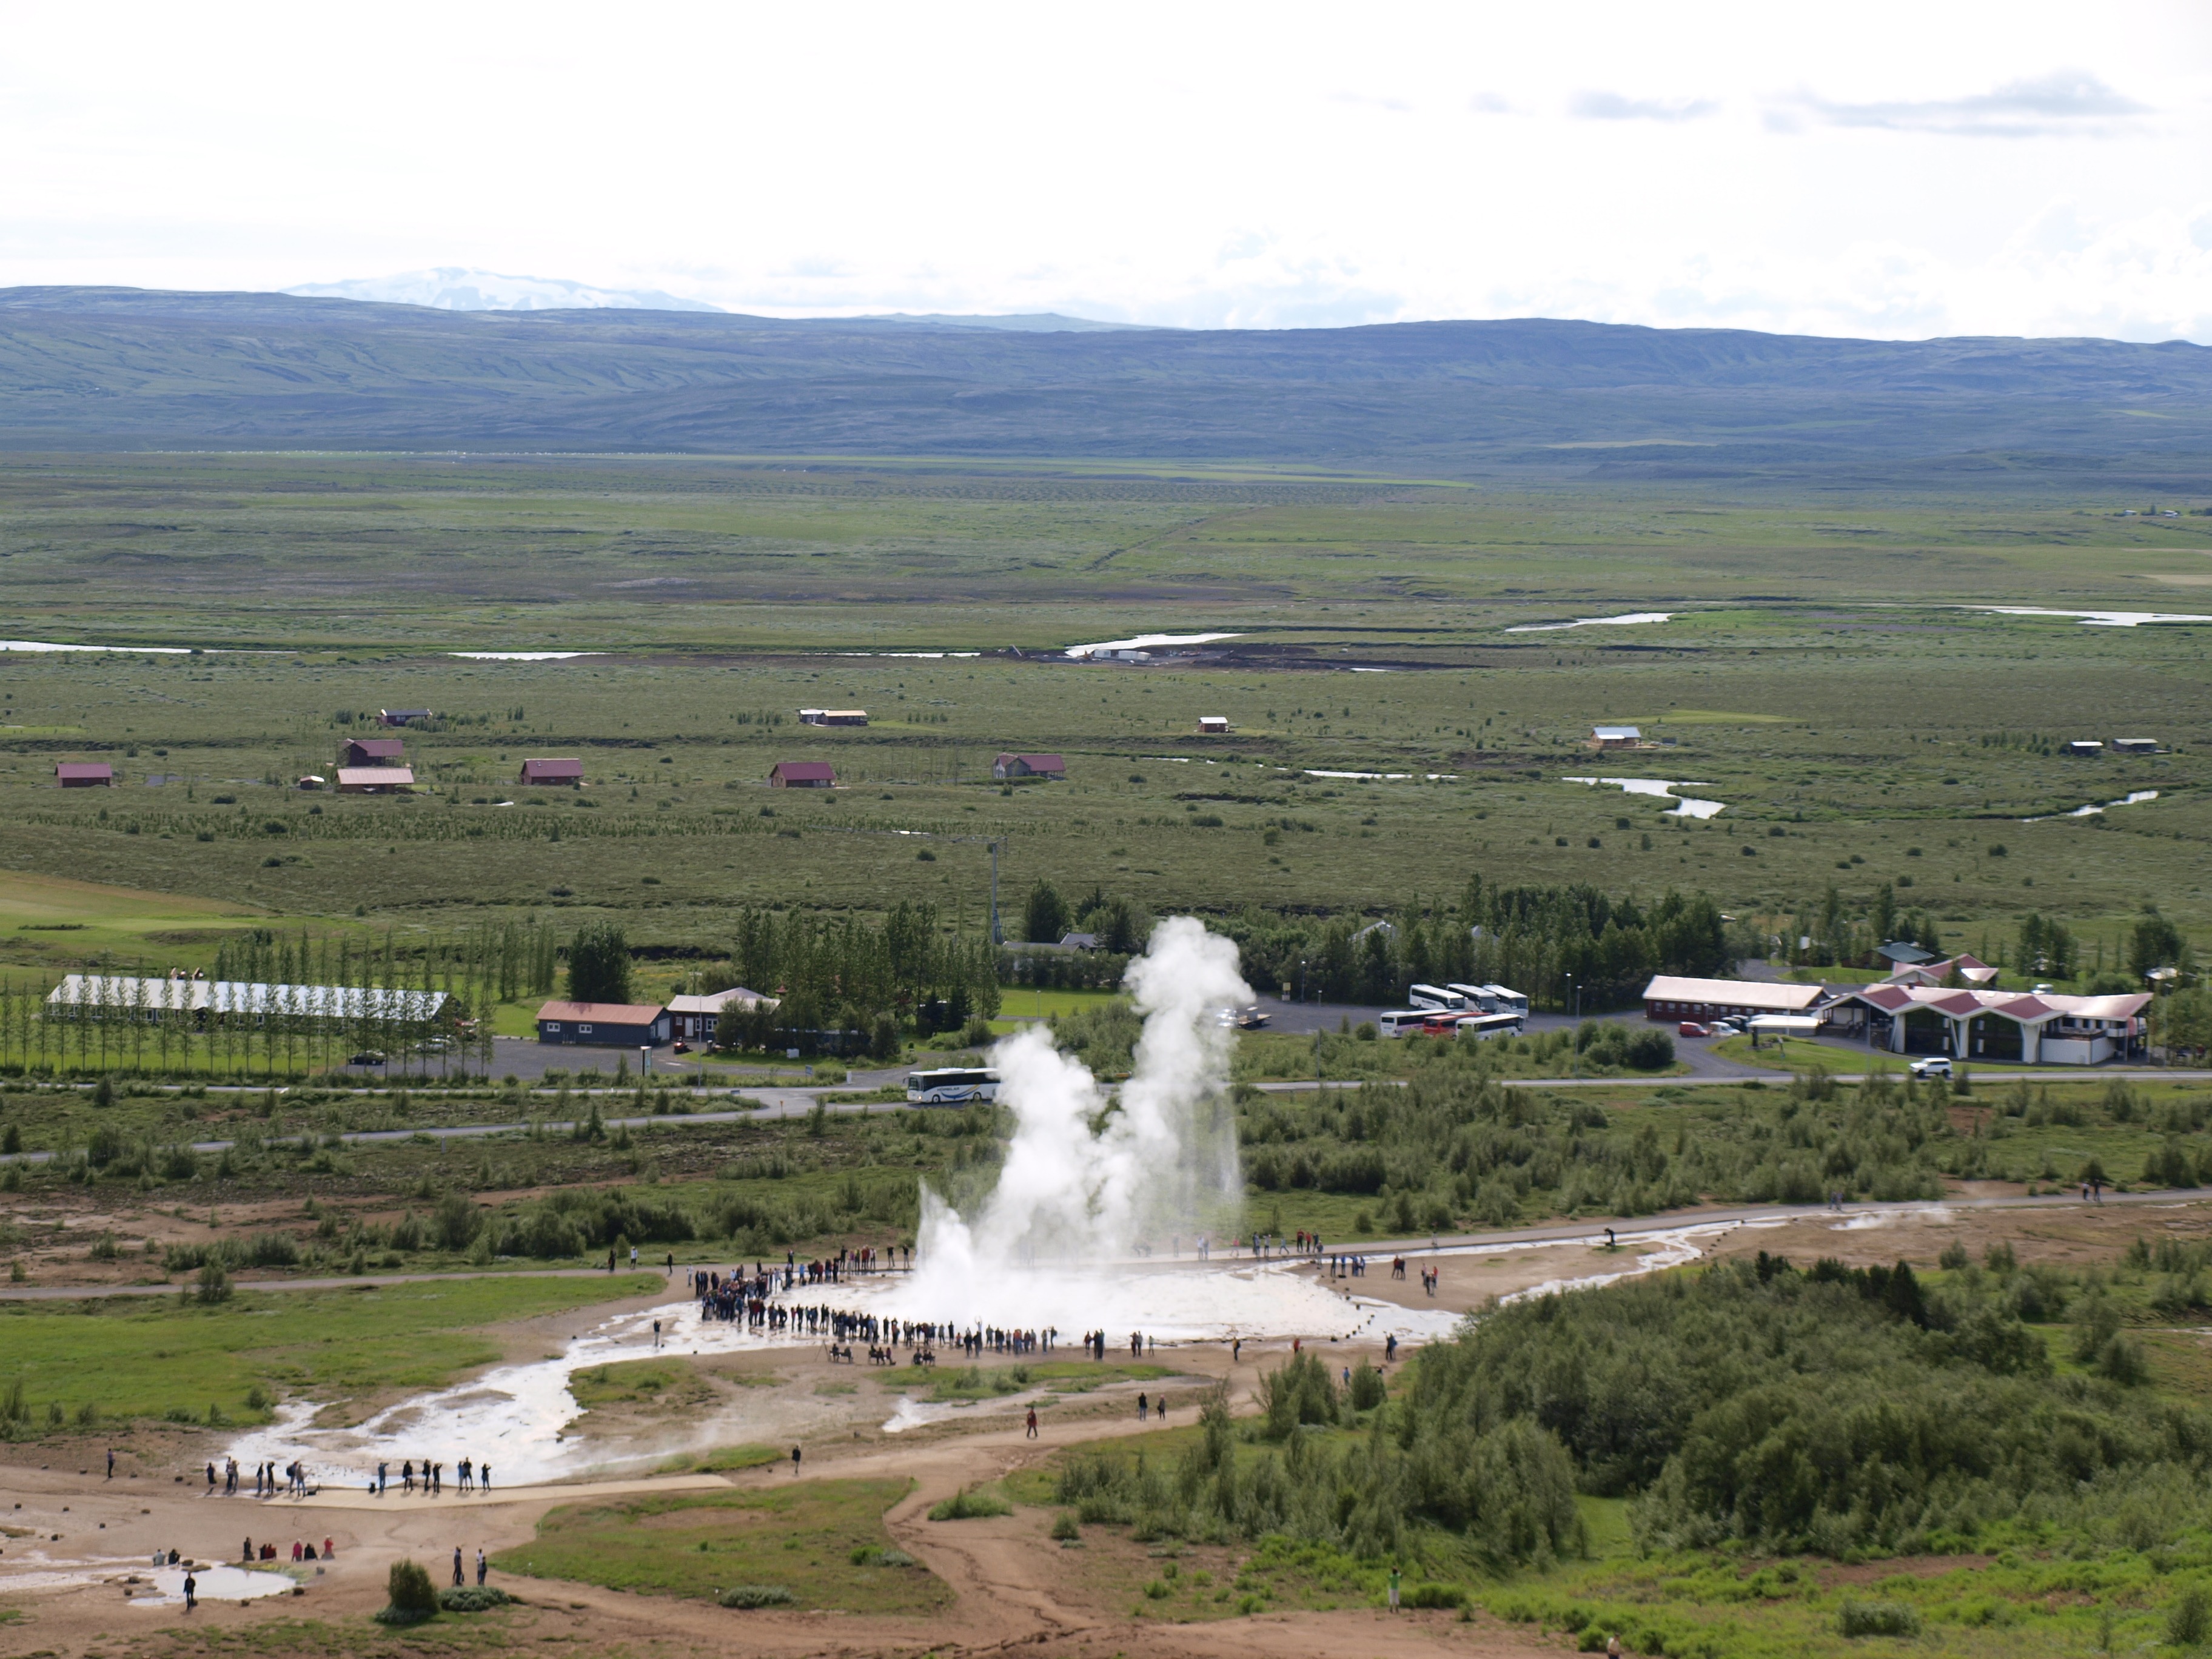
landscape, coast, farm, prairie, hill, wind, iceland, reservoir, plain, wetland, plateau, fountain, geyser, ecosystem, eruption, rural area, aerial photography, geographical feature